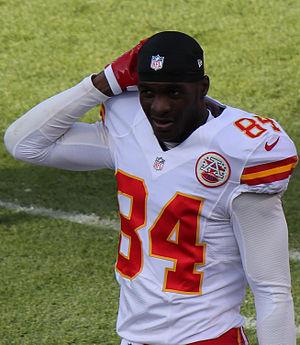
Jamar Newsome est un joueur américain de football américain.